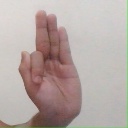
अक्षर: फ